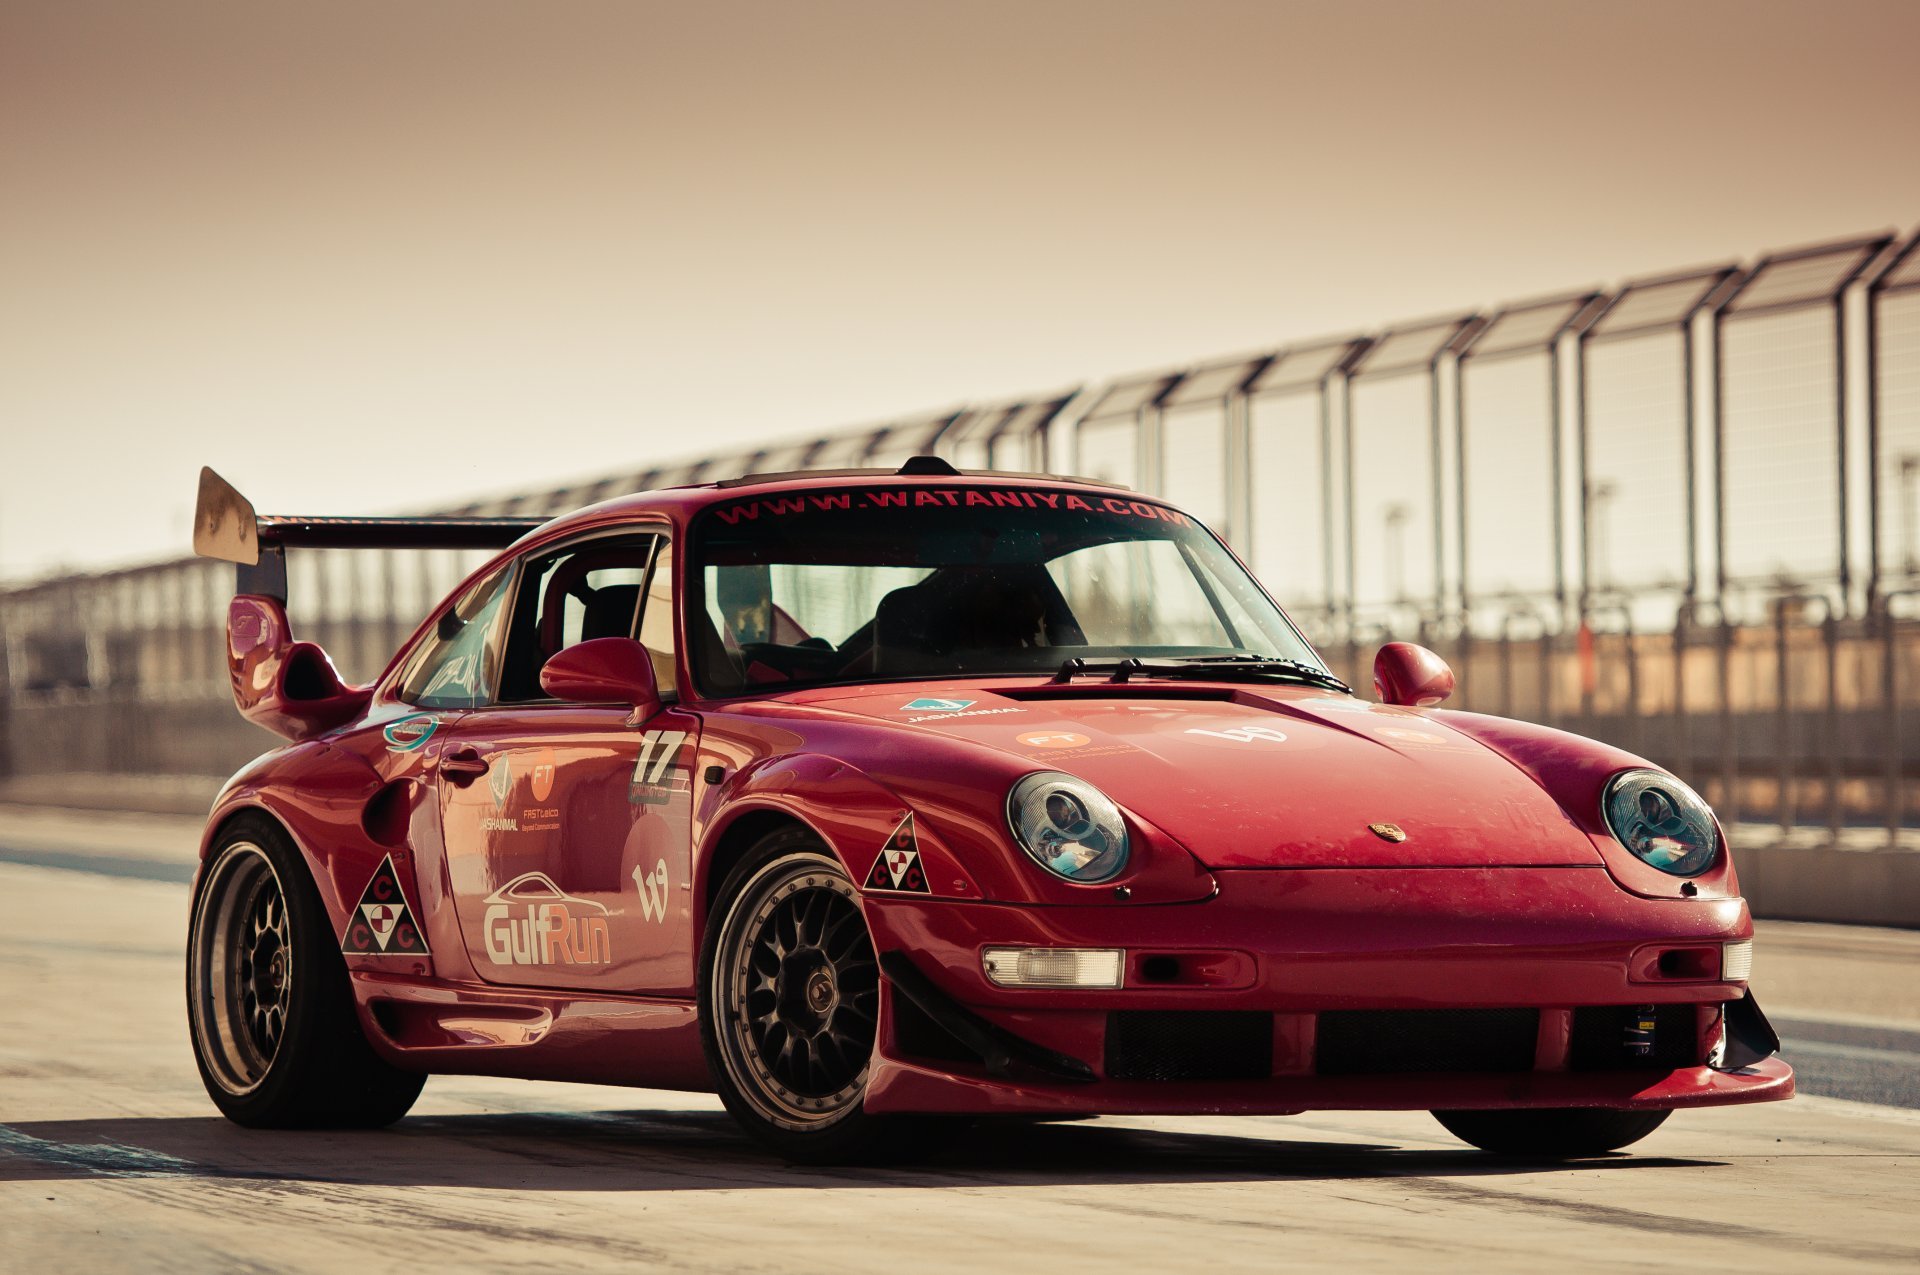
cars, city, wheel, tire, vehicle, car, Automotive parking light, hood, automotive lighting, window, automotive tire, motor vehicle, alloy wheel, automotive design, bumper, rolling, motorsport, fender, headlamp, hubcap, rim, racing, hardtop, porsche, automotive wheel system, automotive exterior, auto racing, classic car, performance car, sky, sports car, fence, personal luxury car, auto part, porsche 911, porsche 911 classic, race track, luxury vehicle, sports, windshield, spoke, tire care, vehicle registration plate, vehicle door, road, sedan, coupe, landscape, compact car, model car, city car, Grand tourer, transport, touring car racing, supercar